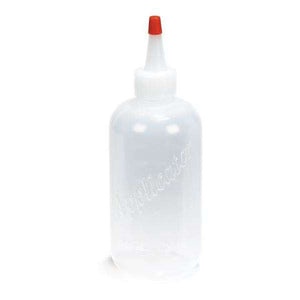
Annie 4713 Applicator Bottle 8OZ
Brand: HC WHOLESALE
Category: Health & Beauty > Personal Care > Cosmetics > Cosmetic Tools > Makeup Tools > False Eyelash Accessories